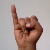
The image shows a hand gesture representing the letter 'I' in Indian Sign Language.